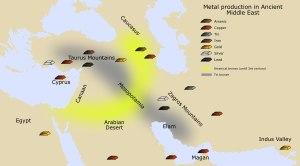
Le soudage est un procédé d'assemblage permanent. Il a pour objet d'assurer la continuité de la matière à assembler. Dans le cas des métaux, cette continuité est réalisée à l'échelle de l'édifice atomique. En dehors du cas idéal où les forces inter-atomiques et la diffusion assurent lentement le soudage des pièces métalliques mises entièrement en contact suivant des surfaces parfaitement compatibles et exemptes de toute pollution, il est nécessaire de faire intervenir une énergie d'activation pour réaliser rapidement la continuité recherchée.
L'histoire du soudage est liée à l'histoire de la métallurgie.